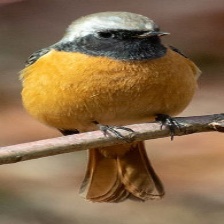
Species: DAURIAN REDSTART
Scientific name: PHOENICURUS AUROREUS